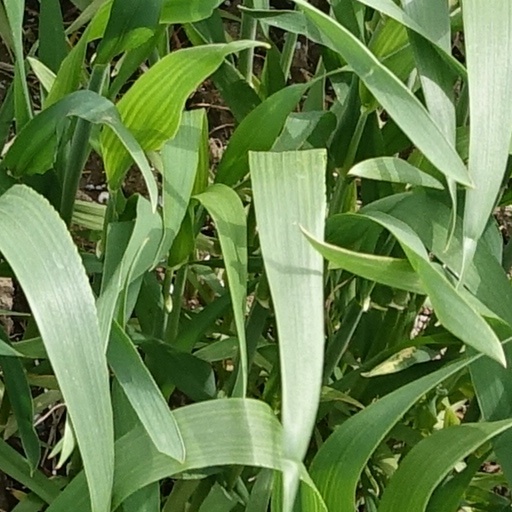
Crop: wheat